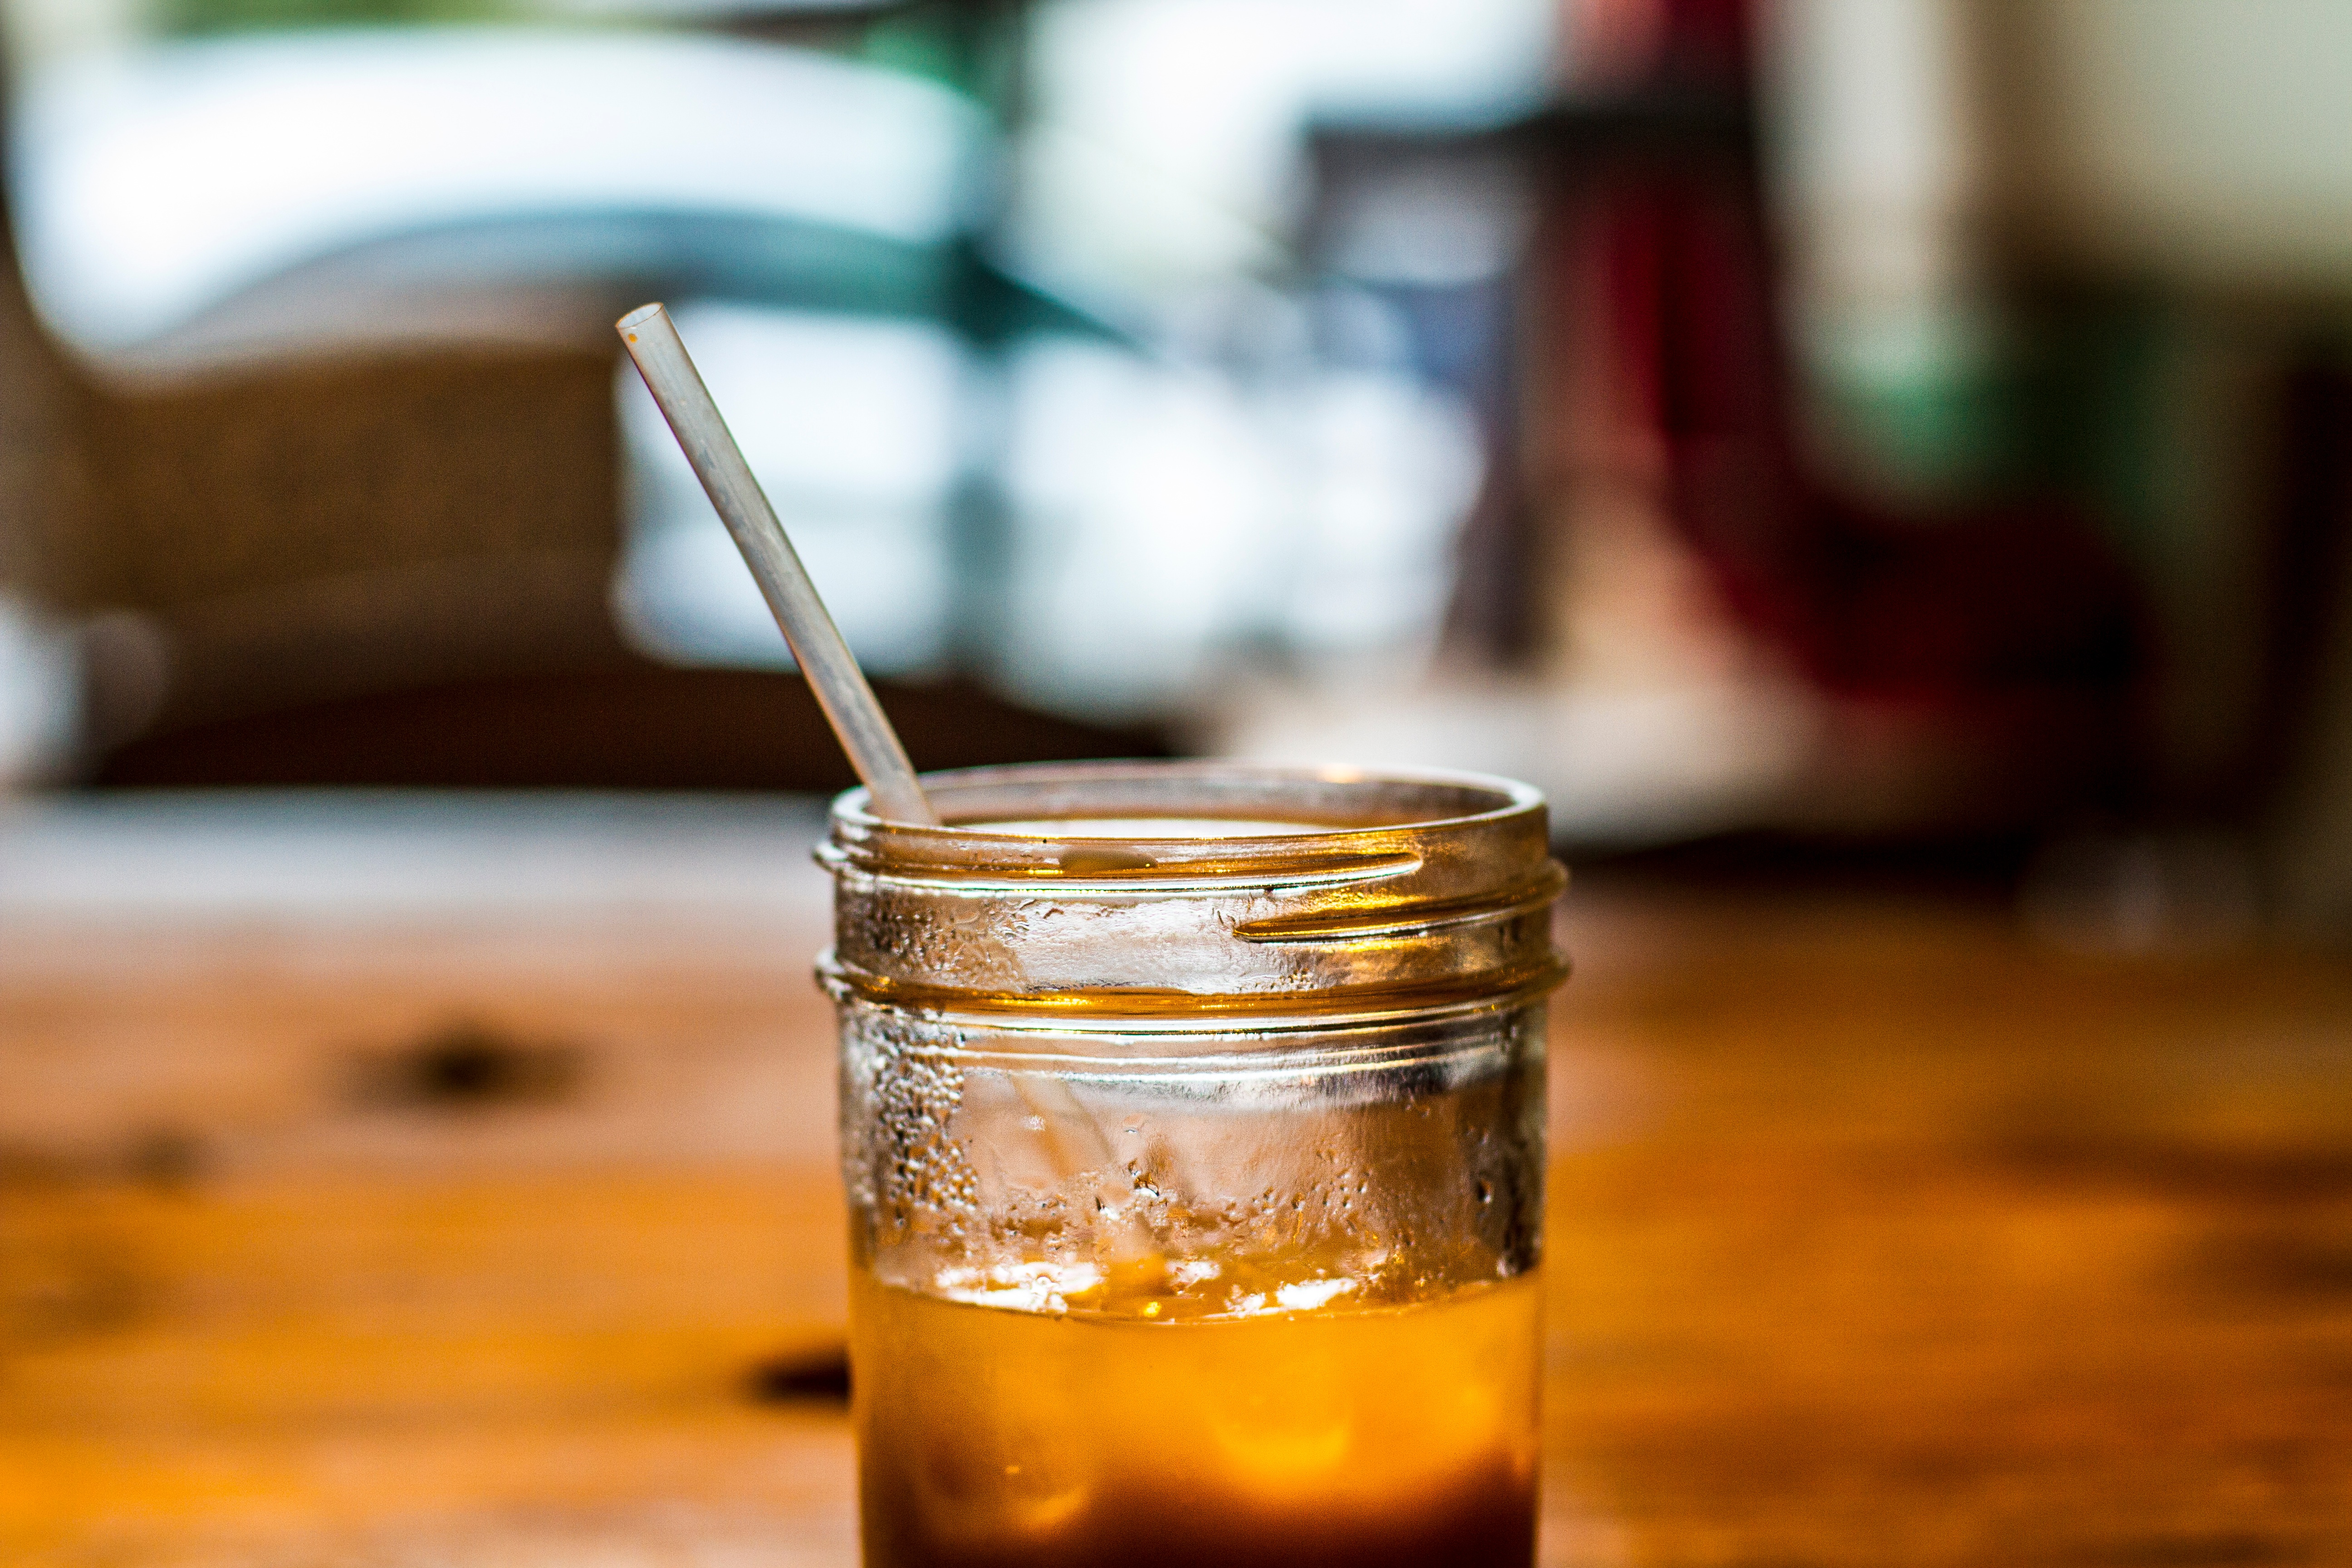
morning, food, produce, drink, lighting, cocktail, liqueur, flavor, distilled beverage